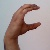
The image shows a hand gesture representing the letter 'C' in Indian Sign Language.